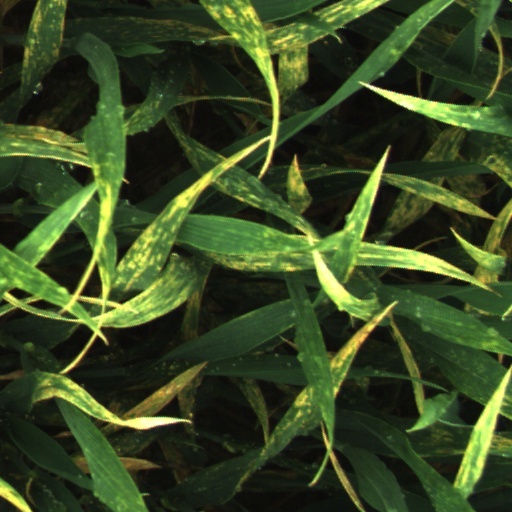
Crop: wheat